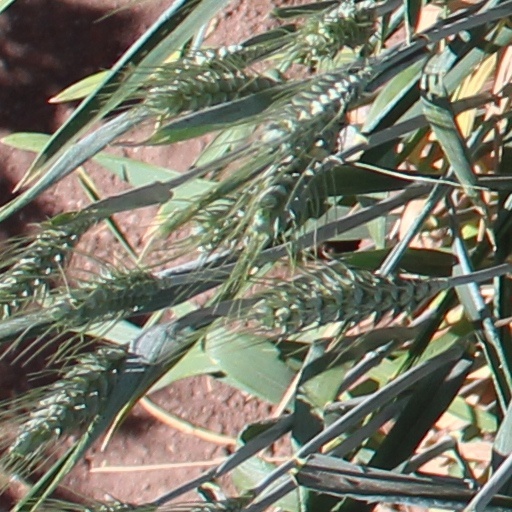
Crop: wheat